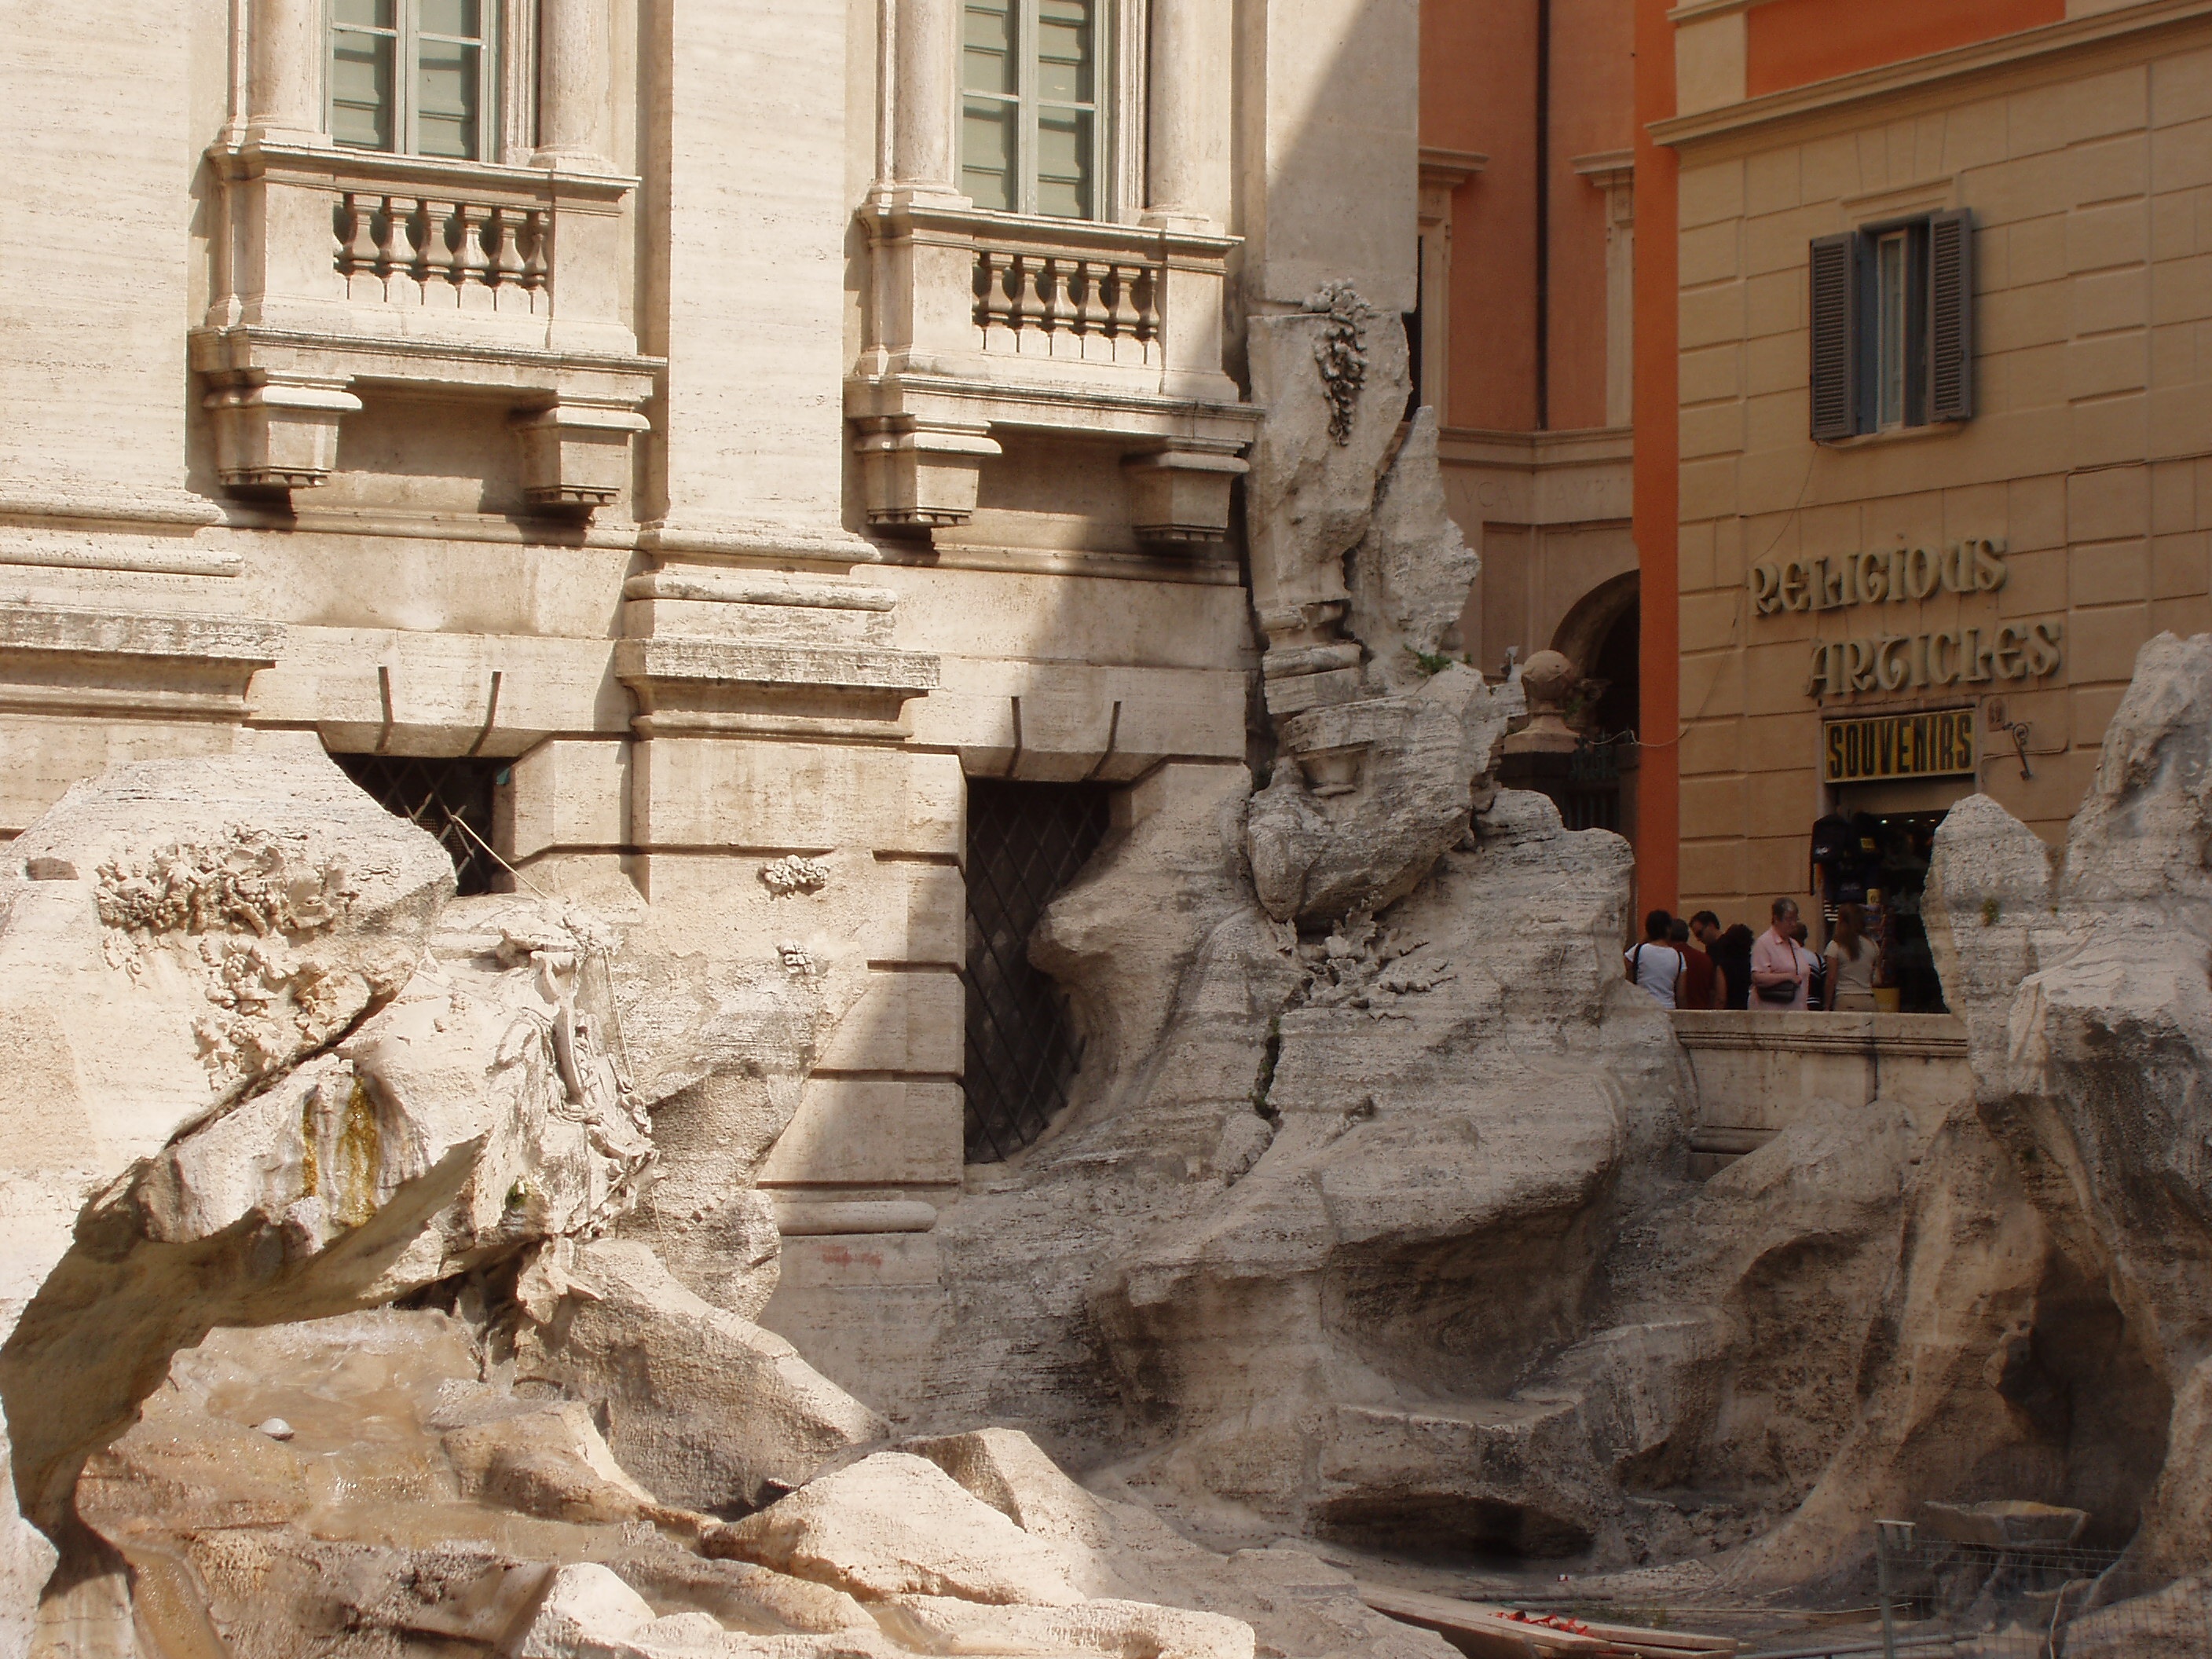
architecture, wall, monument, statue, italy, sculpture, art, rome, temple, houses, history, carving, ancient rome, ancient history